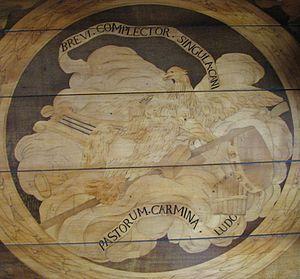
Détail de la marqueterie de gauche de l'abattant du bureau du Roi ou secrétaire à cylindre de Louis XV au château de Versailles. brevi complector singula cantu - pastorum carmina ludo. Tirés de l'Iconologia de Cesare Ripa (1555-1622) et que l'on peut traduire par «
Cesare Ripa, né aux alentours de 1555 à Pérouse et mort le 22 janvier 1622, est un érudit italien du XVIᵉ siècle, amateur d'art et auteur de l'Iconologie, livre d'emblèmes extrêmement célèbre en son temps.